Sholom Secunda

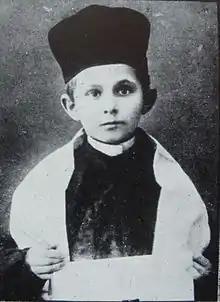
Sholom Secunda as a "wonder child" khazn

Sholom Secunda (Alexandria, Kherson Governorate, Russian Empire13 June 1974, New York) was an American composer of Ukrainian-Jewish descent, best known for the tunes of "Bei Mir Bistu Shein" and "Donna Donna".